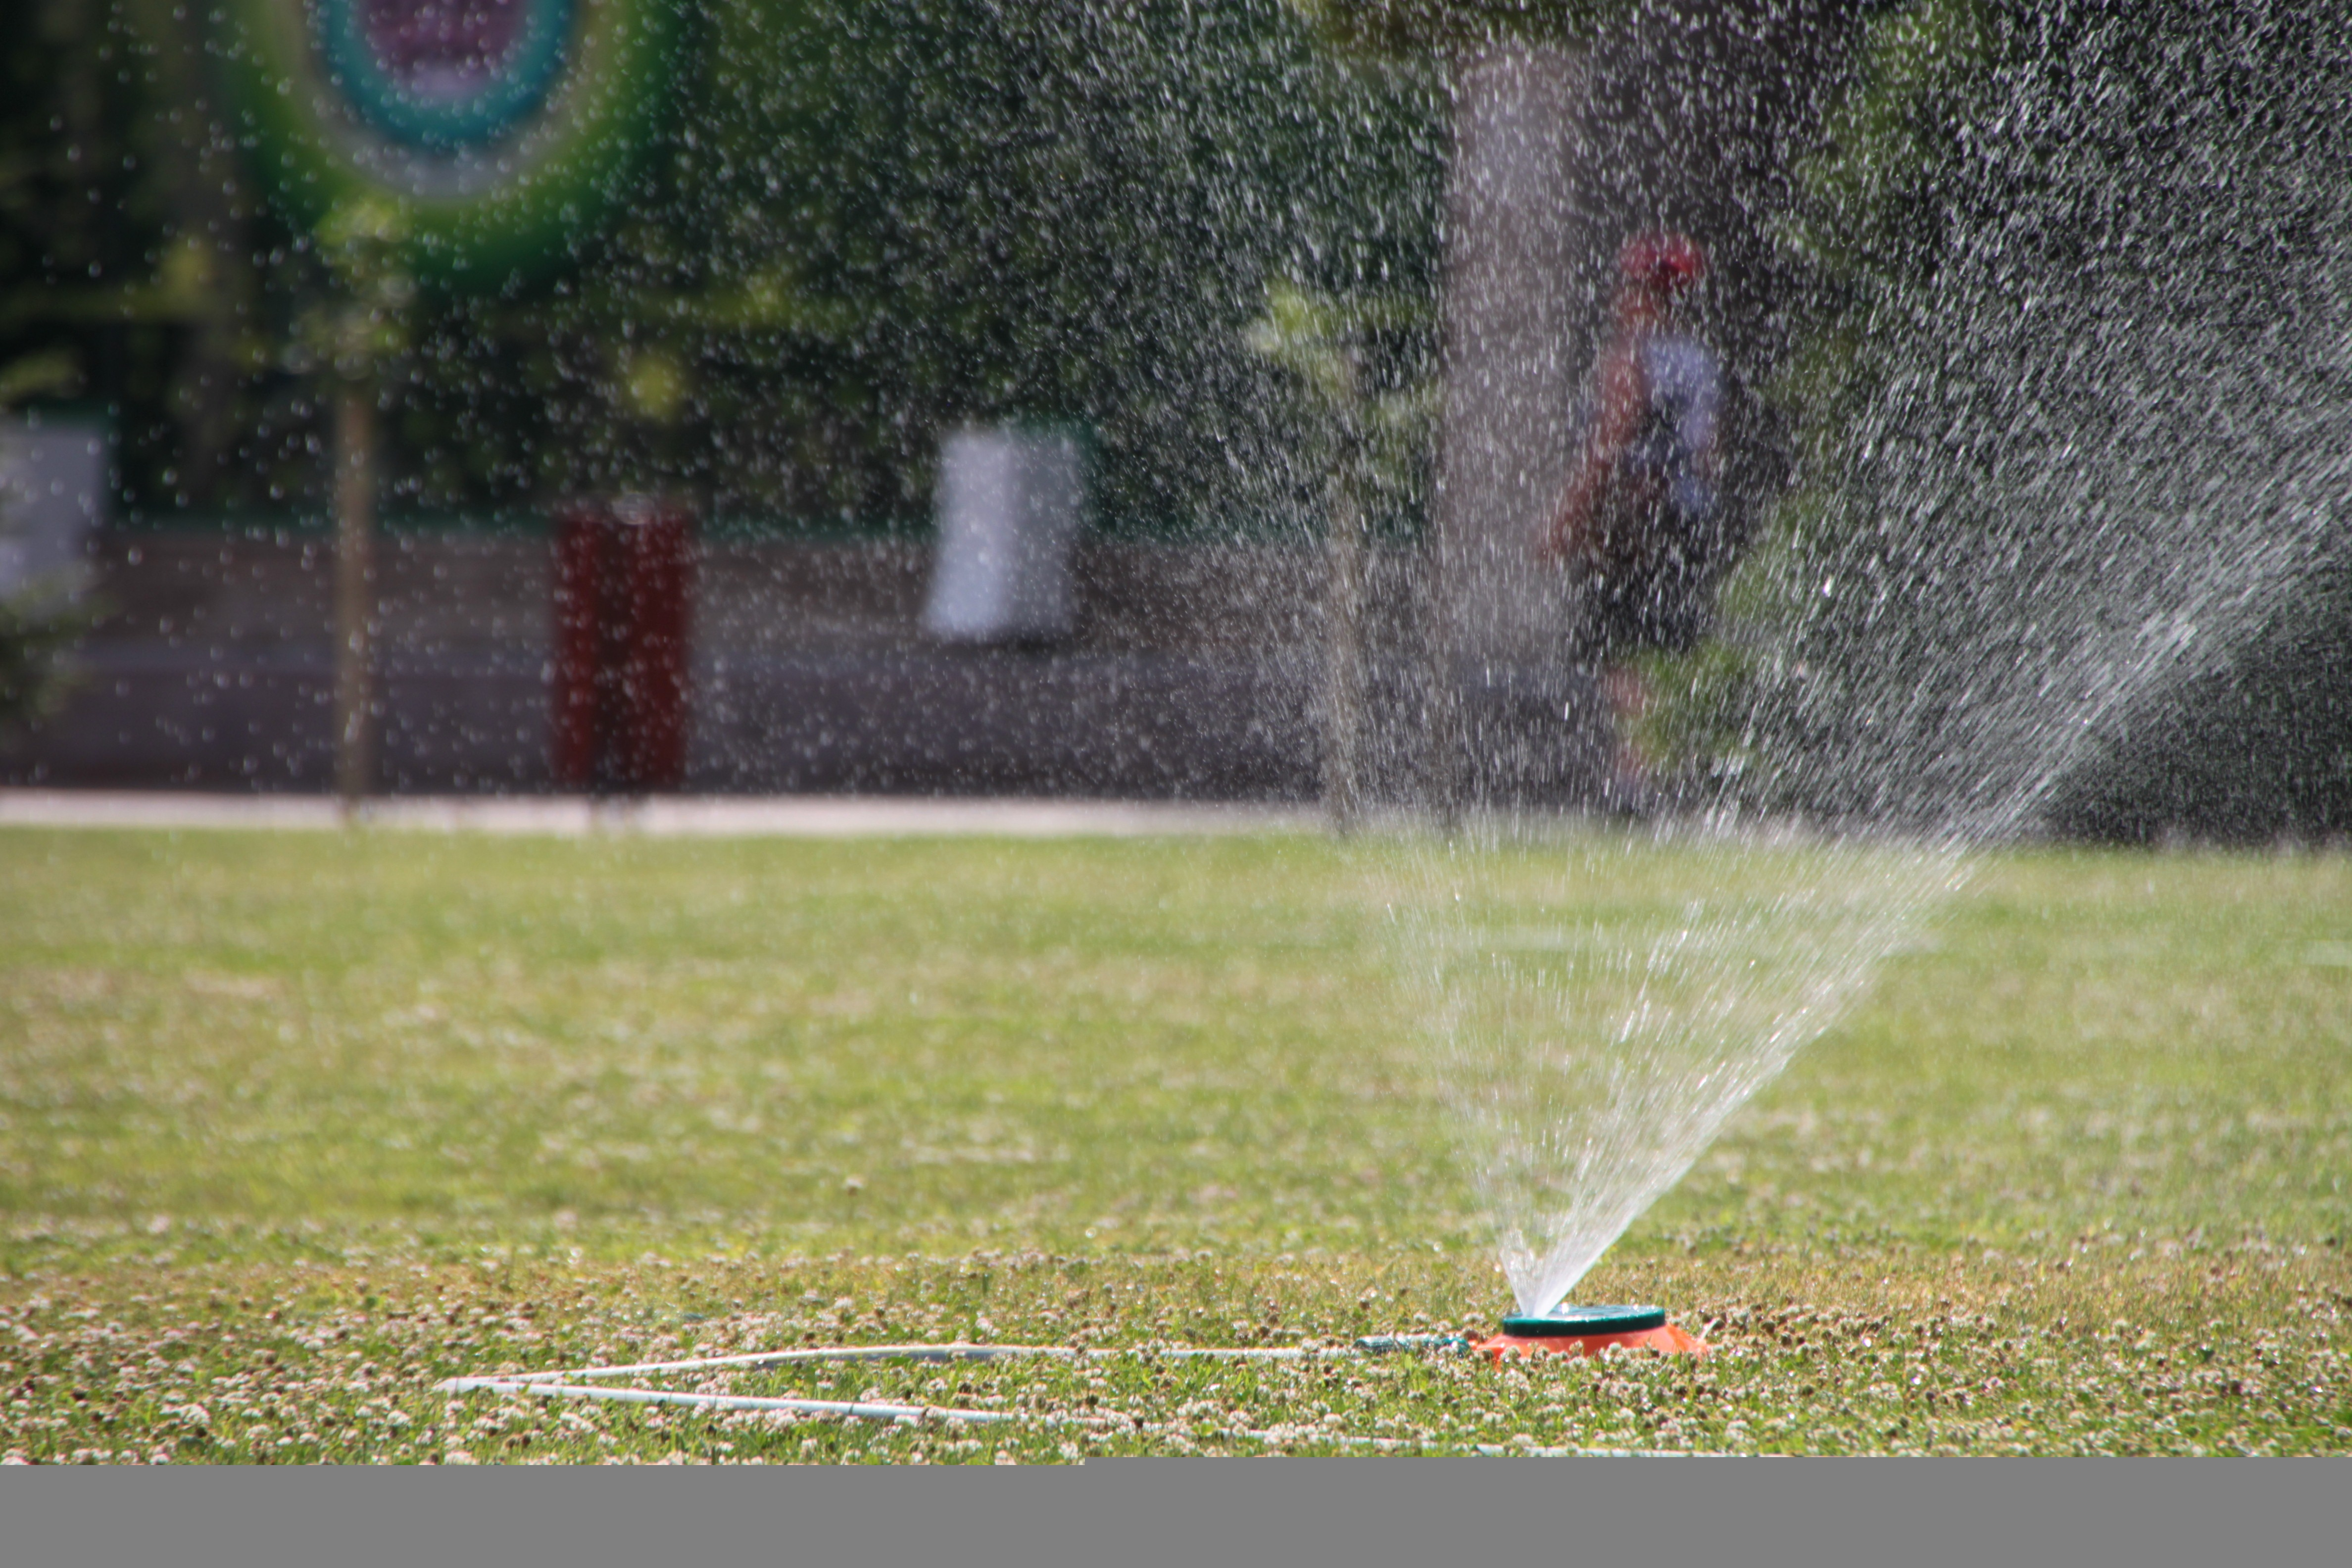
water, grass, lawn, city, summer, stream, green, garden, heat, stadium, swirling, net, sprinkler, spraying, irrigation system, sport venue, irrigation sprinkler